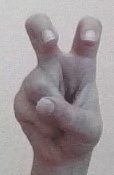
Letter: toot